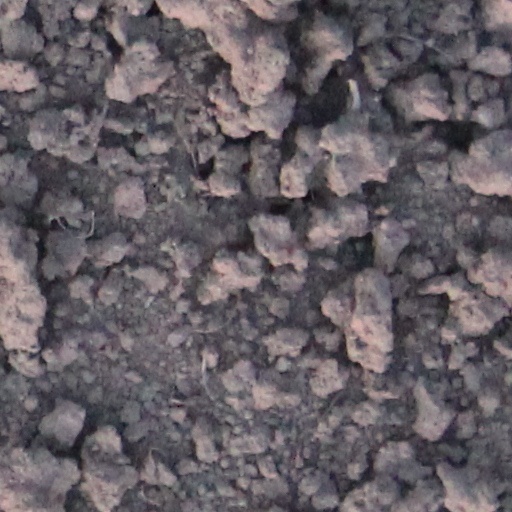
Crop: wheat